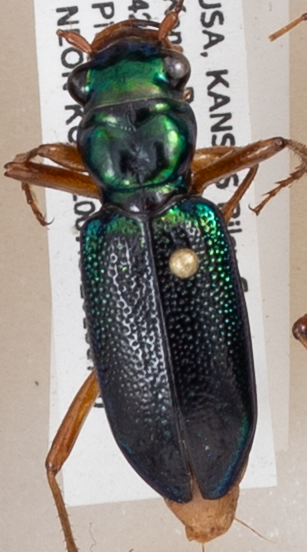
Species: Tetracha virginica
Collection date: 2018-08-27
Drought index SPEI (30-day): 1.16
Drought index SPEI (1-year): -2.09
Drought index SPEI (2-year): -1.01